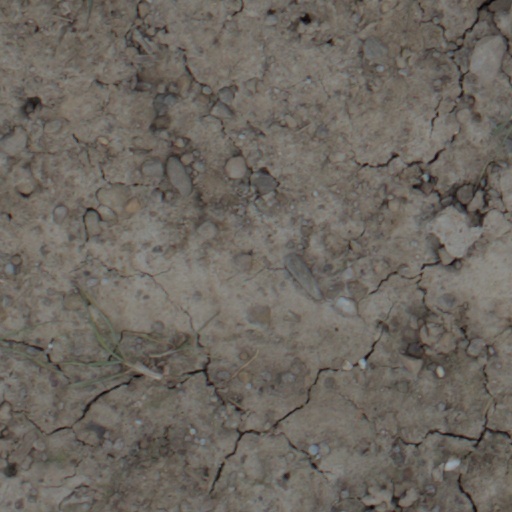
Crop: wheat